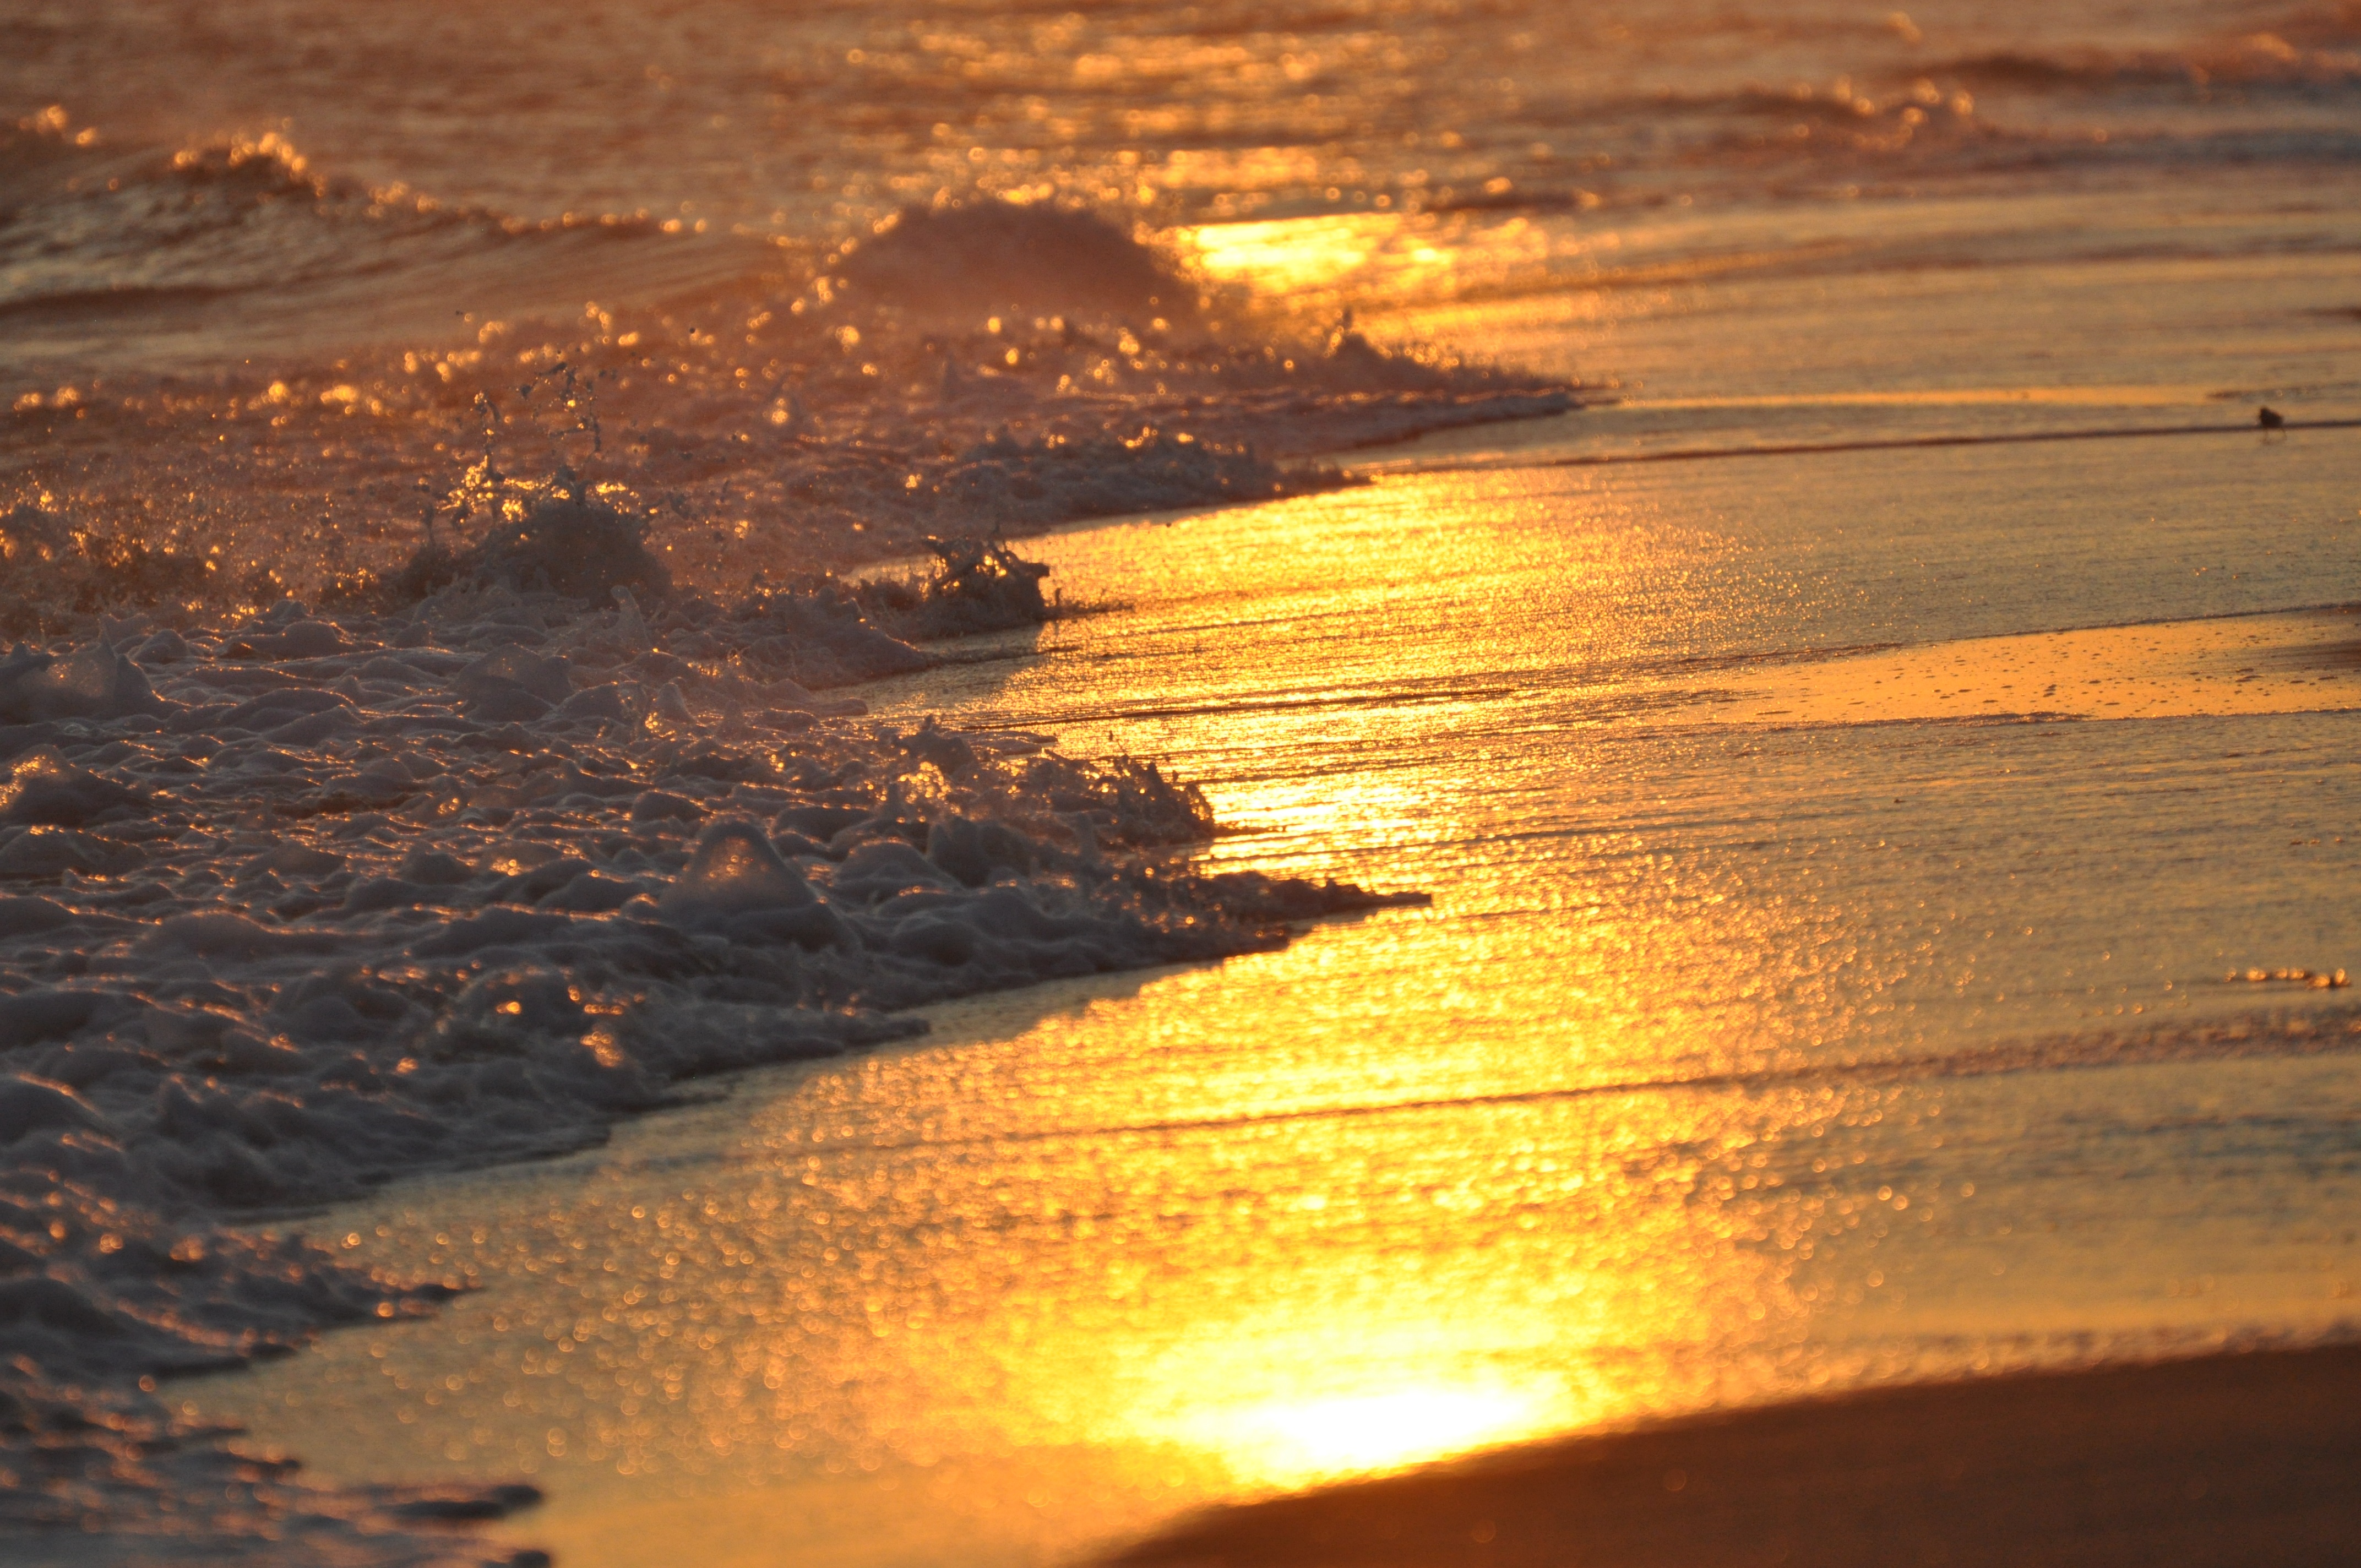
beach, sea, coast, sand, ocean, horizon, sun, sunrise, sunset, sunlight, morning, shore, wave, dawn, atmosphere, dusk, evening, reflection, afterglow, wind wave